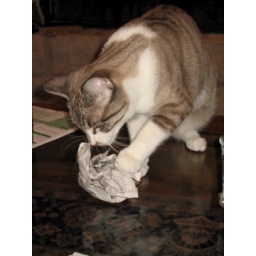
Ami and paper ball in Wimberley